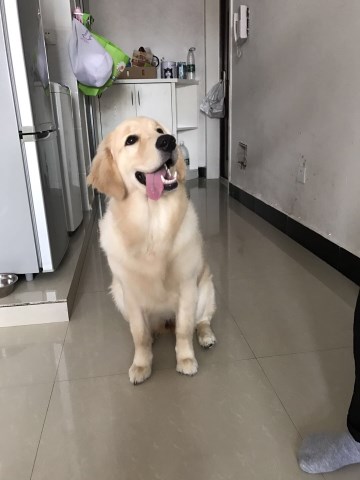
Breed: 5355-n000126-golden_retriever